Mars in culture

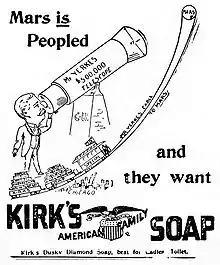
An 1893 soap ad playing on the popular idea that Mars was populated

The popular idea that Mars was populated by intelligent Martians exploded in the late 19th century. Schiaparelli's "canali" observations combined with Percival Lowell's books on the subject put forward the standard notion of a planet that was a drying, cooling, dying world with ancient civilizations constructing irrigation works.